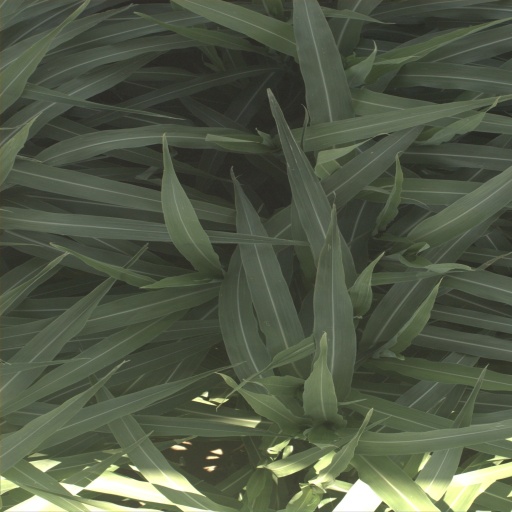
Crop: sorghum